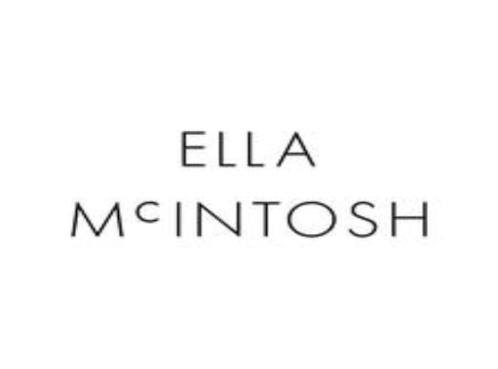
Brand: mcintosh
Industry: Leisure